Ballyallaban ringfort

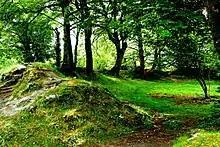

Ballyallaban ringfort or sometimes "An Rath" ("The Rath") is an earthen ringfort south of Ballyvaughan in the Burren area, in County Clare, Ireland. It is a National Monument.